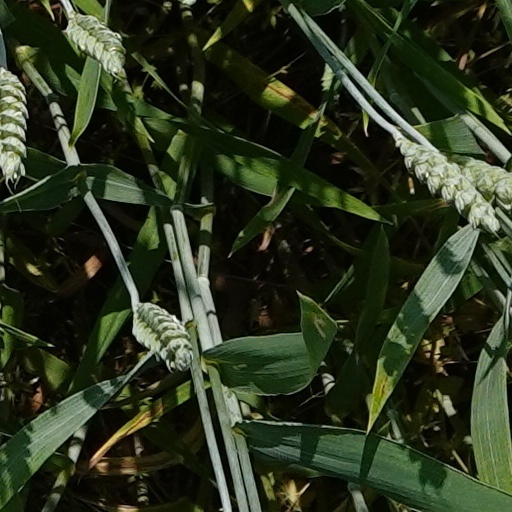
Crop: wheat